Glasgow, Paisley, Kilmarnock and Ayr Railway

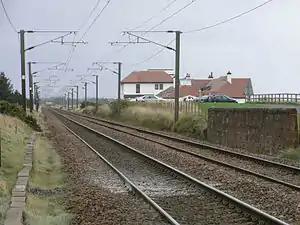
The site of the closed Gailes station in 2007

Although in difficulties for cash, the GD&CR started construction; obstructions by the Caledonian Railway at the Gretna end were eventually resolved, and a fresh act of Parliament, the Glasgow and South Western Railway Incorporation Act 1847 (10 & 11 Vict. c. clxxxiii) structuring the merger with the GPK&AR was passed (on 9 July 1847), but "so heavily amended ... as to be useless to the Companies".